Anna Isabel Fox

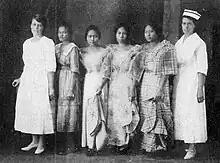
Anna Isabel Fox (left), Florence Fox (right, in nurse's uniform), and four Filipina students, from a 1922 publication.

Fox taught at a missionary school in San Rafael, New Mexico as a young woman. In 1918, she was appointed by the Woman's Board of Missions to work as a missionary teacher in the Philippines.